Oldham

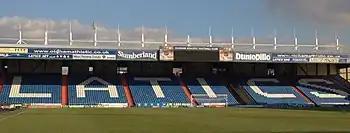
Boundary Park is Oldham's main sports stadium, and is used by Oldham Athletic A.F.C. and Oldham RLFC

Oldham's town centre contains the highest concentration of retailing, cultural facilities and employment in the Metropolitan Borough of Oldham. It has been extensively redeveloped during the last few decades, and its two shopping centres, Town Square and the Spindles, now provide one of the largest covered retail areas in Greater Manchester. The Spindles (named with reference to textile spindles) is a modern shopping centre with over 40 retailers, banks, building societies and catering outlets. It houses several of Europe's largest stained glass works, a series of ceilings and skylights created by local artist Brian Clarke in celebration of the life and music of one of Oldham's famous sons, composer and conductor Sir William Walton.